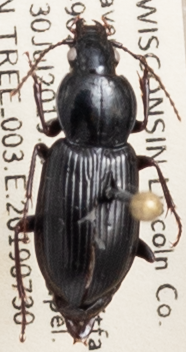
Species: Pterostichus mutus
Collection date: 2019-07-30
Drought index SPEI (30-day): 0.616
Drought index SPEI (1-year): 1.642
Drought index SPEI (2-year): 1.25